Korean Buddhist sculpture

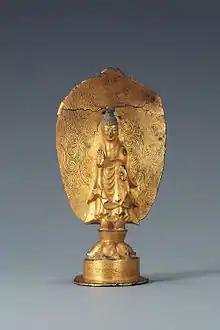
Yŏn'ga Buddha, Goguryeo, 539. Gilt bronze, h. 16.3 cm. National Museum of Korea, National Treasure no. 119.

One of the oldest surviving Korean Buddhas discovered so far is the Yŏn'ga (Revised Romanization: Yeon-ga) Buddha, an image that gives scholars a fair baseline for what images of the early 6th century looked like. The Buddha, the only one of a thousand commissioned to have survived, gets its name from the inscription on its back that mentions a previously unknown Goguryeo reign period. While it was excavated in Uiryong in South Gyeongsang Province, former Silla territory far from the borders of Goguryeo, the inscription clearly states the statue was cast in Nangnang (present-day Pyongyang), Goguryeo. The statue is valuable because its inscription states a site of manufacture and date of manufacture, generally agreed to be 539. Additionally, the image is clear evidence that statues could move beyond national borders to neighboring states.